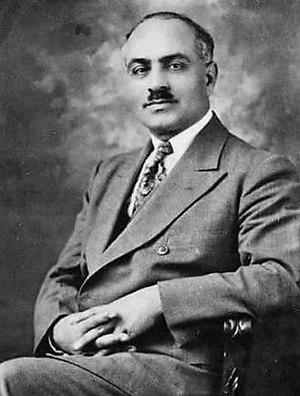
Garéguine Njdeh ou Garéguine Ter-Haroutiounian est un homme d'État arménien, membre des unités irrégulières, et penseur politique. Ex-membre du Dashnak, il s'est impliqué dans des activités révolutionnaires en Arménie, en Bulgarie et en Russie.